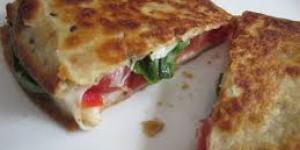
la original tortilla caprese